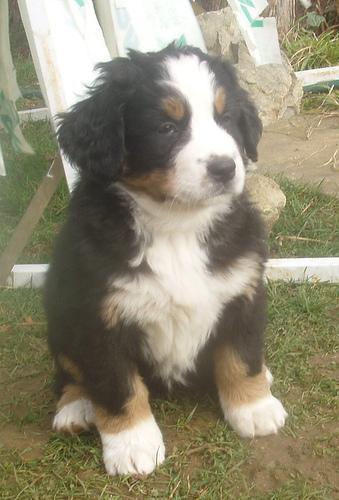
Bernese_mountain_dog